Hudson River Waterfront Walkway

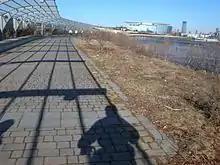
Walkway adjacent to Liberty National Golf Course

The Hudson River Waterfront Walkway, also known as the Hudson River Walkway, is a promenade along the Hudson Waterfront in New Jersey. The ongoing and incomplete project located on Kill van Kull and the western shore of Upper New York Bay and the Hudson River was implemented as part of a New Jersey state-mandated master plan to connect the municipalities from the Bayonne Bridge to the George Washington Bridge with an urban linear park and provide contiguous unhindered access to the water's edge.